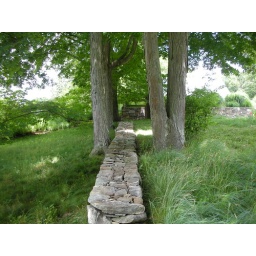
DSCN1377 trees with roots under wall